Platelet-derived growth factor

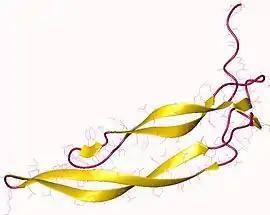
Platelet-derived growth factor BB monomer, Human

Platelet-derived growth factor (PDGF) is one among numerous growth factors that regulate cell growth and division. In particular, PDGF plays a significant role in blood vessel formation, the growth of blood vessels from already-existing blood vessel tissue, mitogenesis, i.e. proliferation, of mesenchymal cells such as fibroblasts, osteoblasts, tenocytes, vascular smooth muscle cells and mesenchymal stem cells as well as chemotaxis, the directed migration, of mesenchymal cells. Platelet-derived growth factor is a dimeric glycoprotein that can be composed of two A subunits (PDGF-AA), two B subunits (PDGF-BB), or one of each (PDGF-AB).